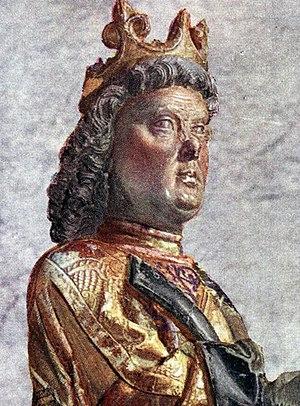
Voici la liste des monarques qui ont régné sur la Norvège depuis son unification par Harald Iᵉʳ à la fin du IXᵉ siècle.
La liste des rois et reines de Suède peut être établie avec certitude à partir d'Éric le Victorieux, qui règne à la fin du Xᵉ siècle. Avant lui, de nombreux rois sont mentionnés dans divers textes, au premier rang desquels les sagas, mais leur historicité est de plus en plus discutable au fur et à mesure que l'on remonte dans le temps. Ces sources font remonter la royauté suédoise jusqu'aux dieux de la mythologie nordique Freyr, Njörd et Odin.
Karl Knutsson, est un noble suédois né le 5 octobre 1408 ou 1409 et mort le 15 mai 1470. Il occupe à trois reprises le trône de Suède : une première fois de 1448 à 1457, puis de 1464 à 1465 et enfin de 1467 à sa mort. Il est également brièvement roi de Norvège en 1449-1450, en opposition à Christian Iᵉʳ de Danemark. Il figure parfois sous le nom de Charles VIII dans les listes de rois de Suède, mais cette numérotation est sans fondement historique : au XVIᵉ siècle, le roi Charles IX adopte son numéro à partir d'une liste de rois incluant six Charles fictifs. Cette tradition perdure encore de nos jours avec l'actuel roi Charles XVI Gustave.
L'histoire de la Suède à proprement parler commence au VIIIᵉ siècle, avec l'apparition des premières sources écrites. C'est le début de l'âge des Vikings, durant lequel les Suédois sont principalement actifs vers l'Orient, commerçant avec les peuples slaves de Russie et poussant leurs expéditions jusqu'à Constantinople et Bagdad. L'unification de la Suède en royaume se produit au Xᵉ siècle, plus tardivement que celles du Danemark et de la Norvège. Le pays se convertit également au christianisme à partir du règne d'Olof Skötkonung.